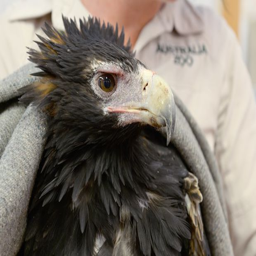
american football player the wedge - tailed eagle is being cared for .